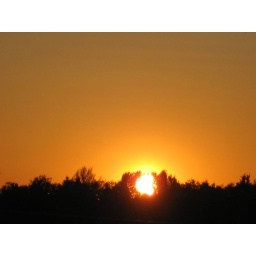
Dying sun pinched in an orange sky